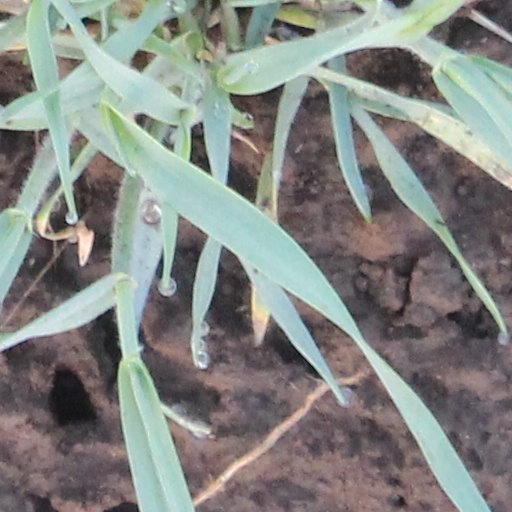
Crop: wheat